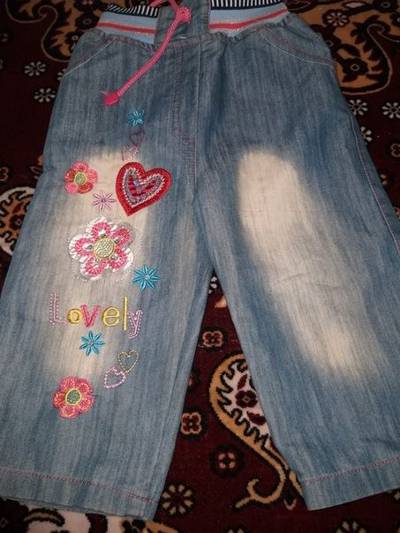
Waste category: clothes